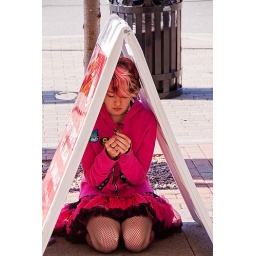
Star and her rose inside of a sandwich board sign in front of one of the stores downtown.